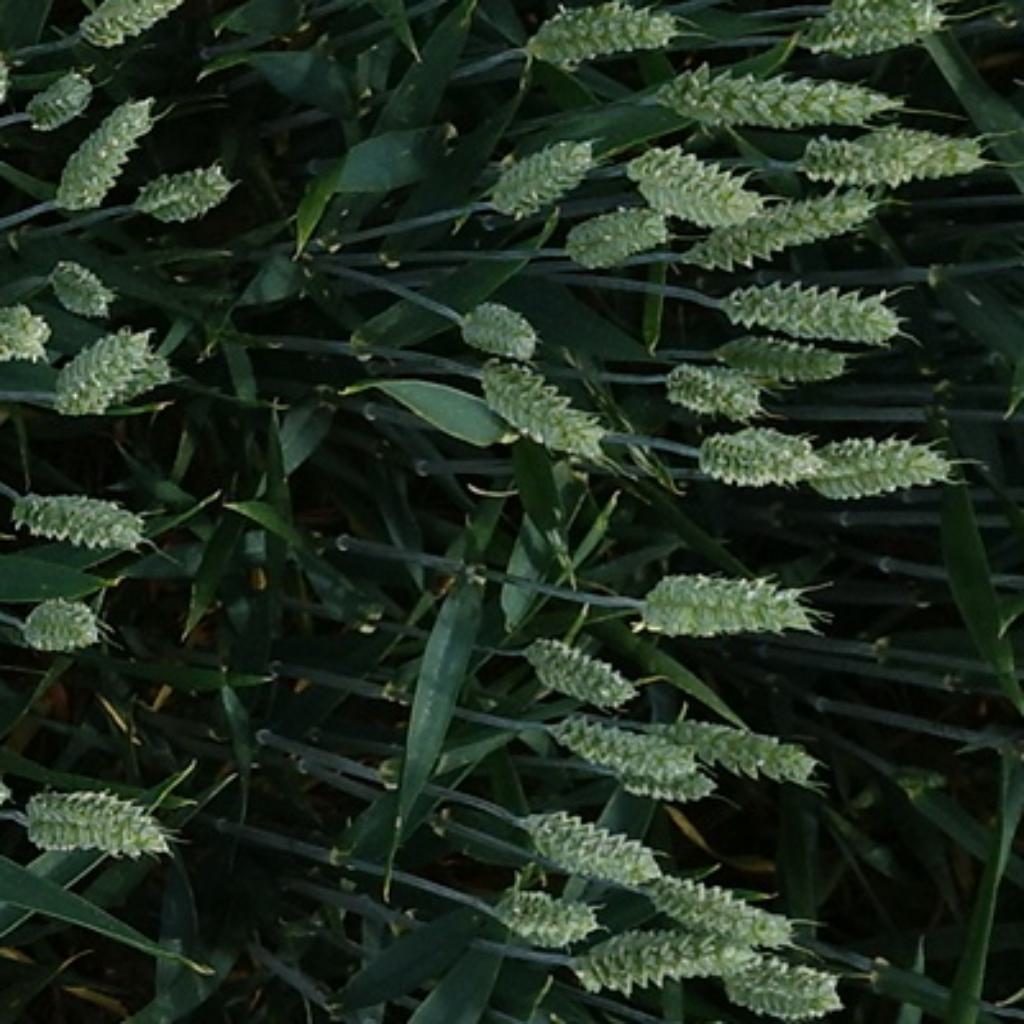
Country: France
Location: VLB
Wheat development stage: Filling